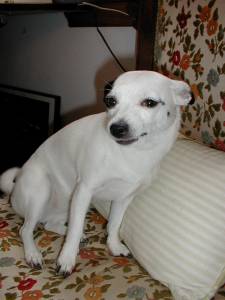
Animal: dog
Breed: chihuahua